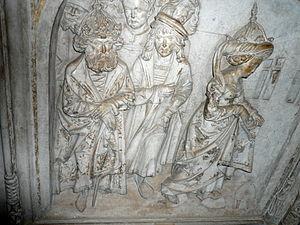
Sainte Cunégonde, née vers 975 à Wettenberg et morte le 3 mars 1033 à Kaufungen, reine de Germanie, duchesse de Bavière puis impératrice du Saint-Empire, est l'épouse de l'empereur Henri II dit le Saint ou le Boiteux, avec lequel elle co-règne.